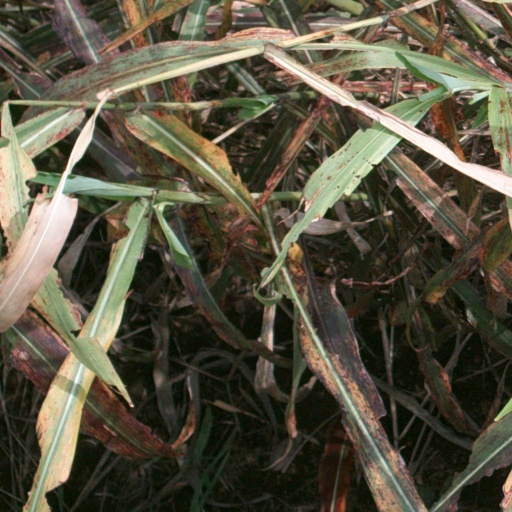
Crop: sorghum